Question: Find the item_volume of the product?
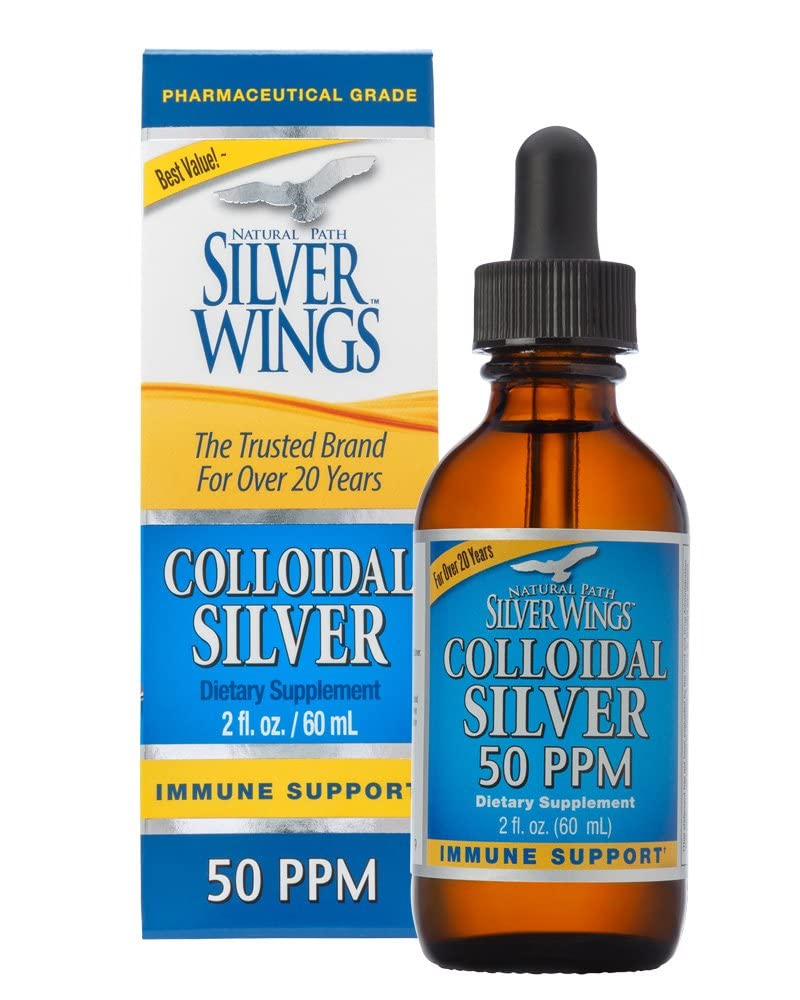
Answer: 2.0 fluid ounce